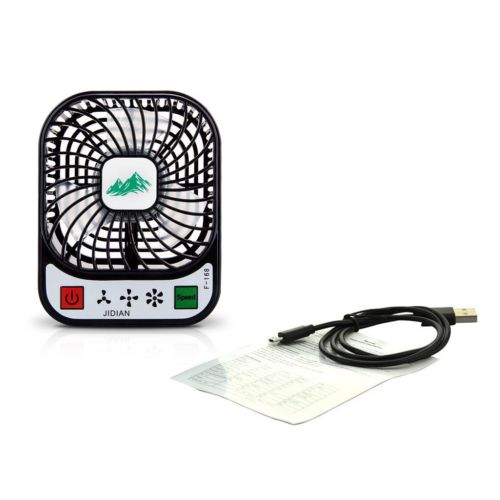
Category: fan